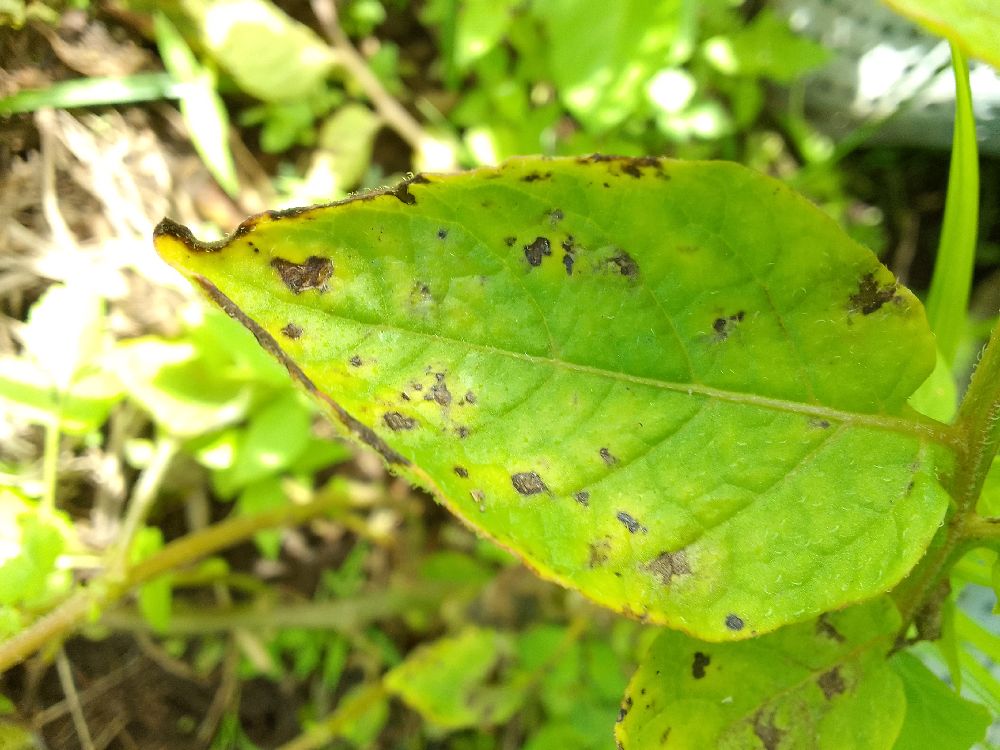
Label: Early blight